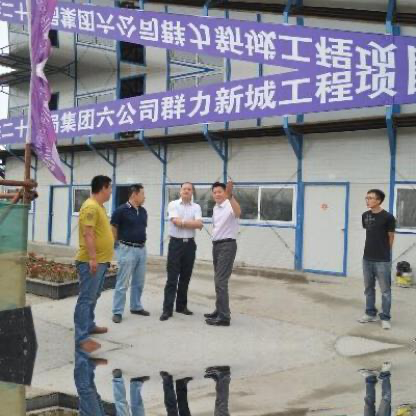
Objects in the image:
label: head
label: head
label: head
label: head
label: head